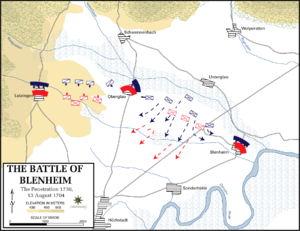
La deuxième bataille de Höchstädt, également appelée bataille de Hochstett ou encore bataille de Blenheim, livrée le 13 août 1704, est un affrontement majeur de la guerre de Succession d'Espagne qui opposait le royaume de France et l'Électorat de Bavière à la Grande Alliance rassemblant l'Angleterre, les Provinces-Unies, le Portugal et le Saint-Empire. Elle a été livrée sur un front d’un peu plus de 6 kilomètres en Bavière, de Höchstädt an der Donau à Blenheim.